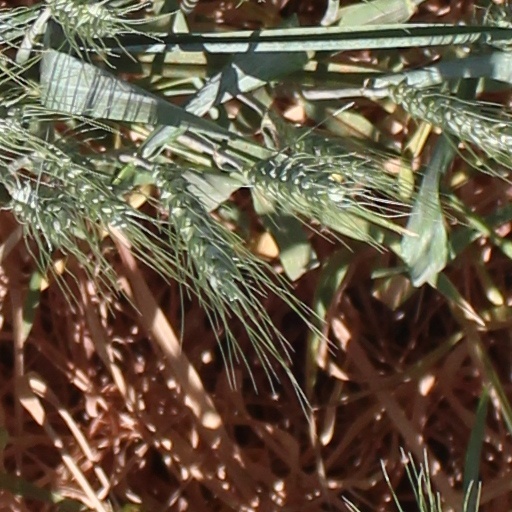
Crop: wheat